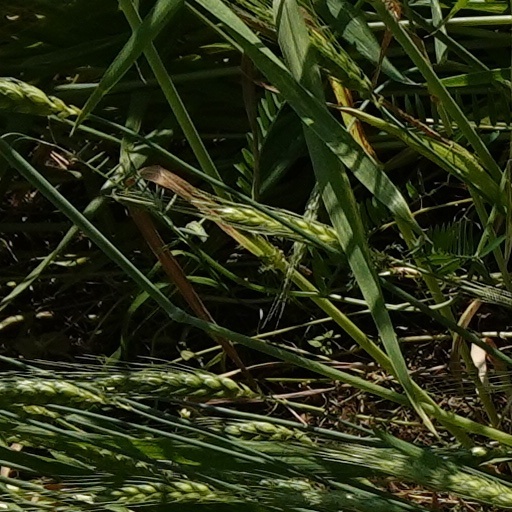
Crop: wheat